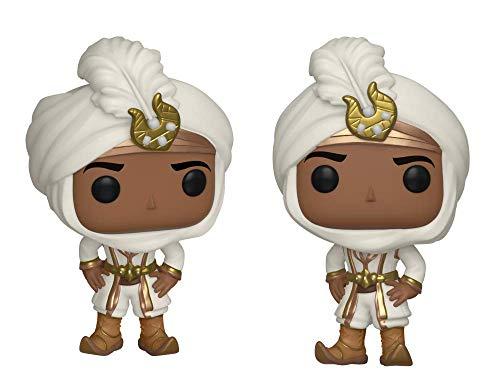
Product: Funko Pop! Disney: Aladdin Live Action - Prince Ali
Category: Toys & Games | Toy Figures & Playsets | Action Figures
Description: From Aladdin live action, Prince Ali, as a stylized POP vinyl from Funko.
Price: $7.10
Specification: ProductDimensions:2.5x2.5x3.8inches|ItemWeight:5.6ounces|ShippingWeight:5.6ounces(Viewshippingratesandpolicies)|ASIN:B07KPSSW81|Itemmodelnumber:37023|Manufacturerrecommendedage:6yearsandup